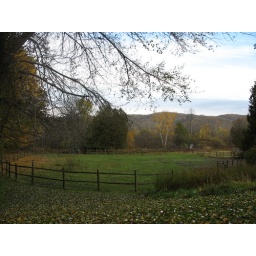
horse pasture in front of house